History of Dalmatia

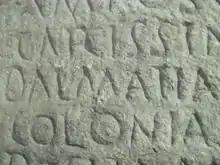
Name Dalmatia on ancient panel

Following the end of the Illyrian wars the Romanization of Dalmatia began, similar as in conquered Gaul and Hispania. The Roman province of Dalmatia spread inland to cover all of the Dinaric Alps and most of the eastern Adriatic coast. Its capital was the city of Salona (Solin). Emperor Diocletian made Dalmatia famous by building a palace for himself a few kilometers south of Salona, in Aspalathos/Spalatum. Other Dalmatian cities at the time were: Tarsatica, Senia, Vegium, Aenona, Iader, Scardona, Tragurium, Aequum, Oneum, Issa, Pharus, Bona, Corcyra Nigra, Narona, Epidaurus, Rhizinium, Acruvium, Olcinium, Scodra, Epidamnus/Dyrrachium.